Willie Nelson

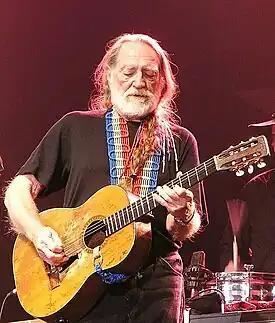
Nelson in 2007

Willie Hugh Nelson (born April 29, 1933) is an American singer, guitarist, songwriter, actor and activist. He was one of the main figures of the outlaw country subgenre that developed in the late 1960s as a reaction to the conservative restrictions of the Nashville sound. The critical success of his album "Shotgun Willie" (1973), combined with the critical and commercial success of "Red Headed Stranger" (1975) and "Stardust" (1978), made Nelson one of the most recognized artists in country music. Nelson has acted in over 30 films, co-authored several books, and has been involved in activism for the use of biofuels and the legalization of marijuana.